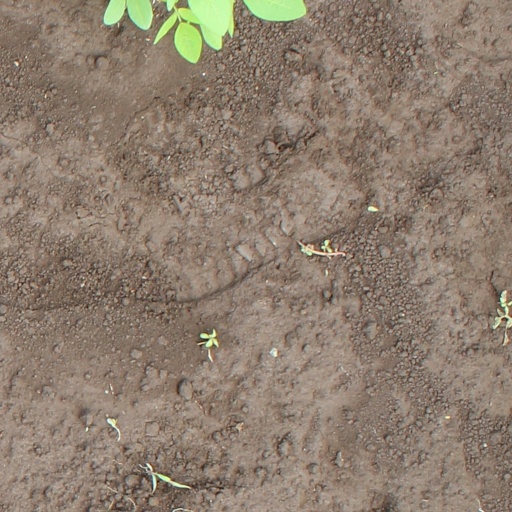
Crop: soybean